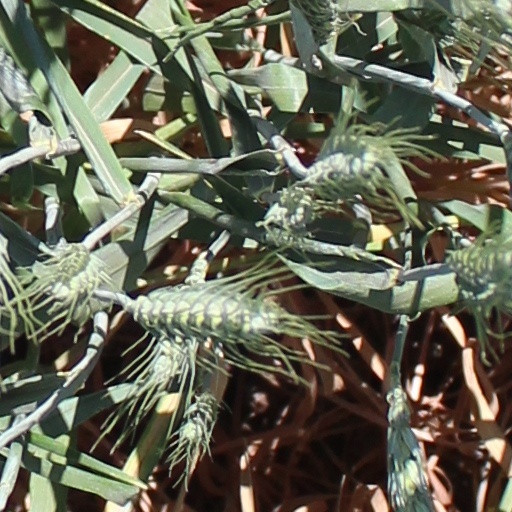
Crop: wheat